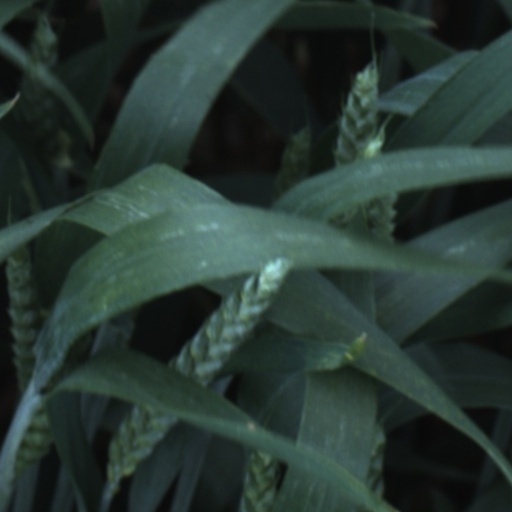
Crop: wheat